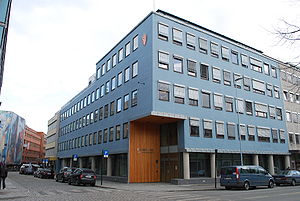
Domstoladministrationen
Domstoladministrationen i Trondheim.
Domstoladministrationen er et norsk uafhængig forvaltningsorgan med ansvar for administrativ støtte for alle landets almindelige domstole samt jordskiftedomstolene. Domstoladministrationen har budgetmyndighed, ansvar for kompetance- og udviklingsarbejde og informationsvirksomhed både indenfor domstolene og eksternt. Den er fysisk placeret i Trondheim i Sør-Trøndelag.